Uhlsport

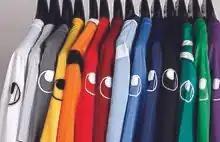
uhlsport Teamwear

The brand "uhlsport" specializes in football, especially goalkeeper equipment. Since 2002, handball equipment has been marketed through the company's own "Kempa" brand.